Pululahua

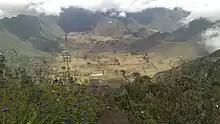
Pululahua in Reserva Geobotánica Pululahua

Pululahua is a dormant volcano in the north of Quito Canton, Pichincha Province, Ecuador. The volcano is in the Western Cordillera of the northern Ecuadorian Andes, approximately west-southwest of Mojanda and north of Casitahua volcanoes. Pululahua's caldera is approximately 5 km wide.